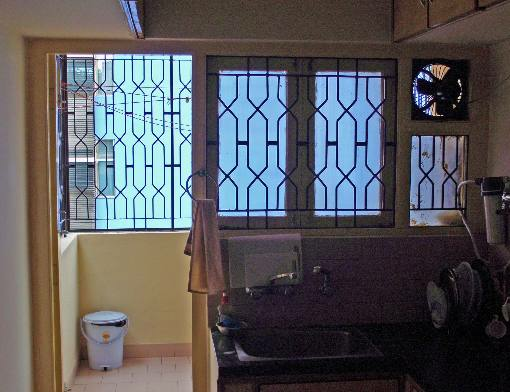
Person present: No